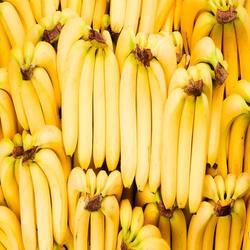
Label: Banana